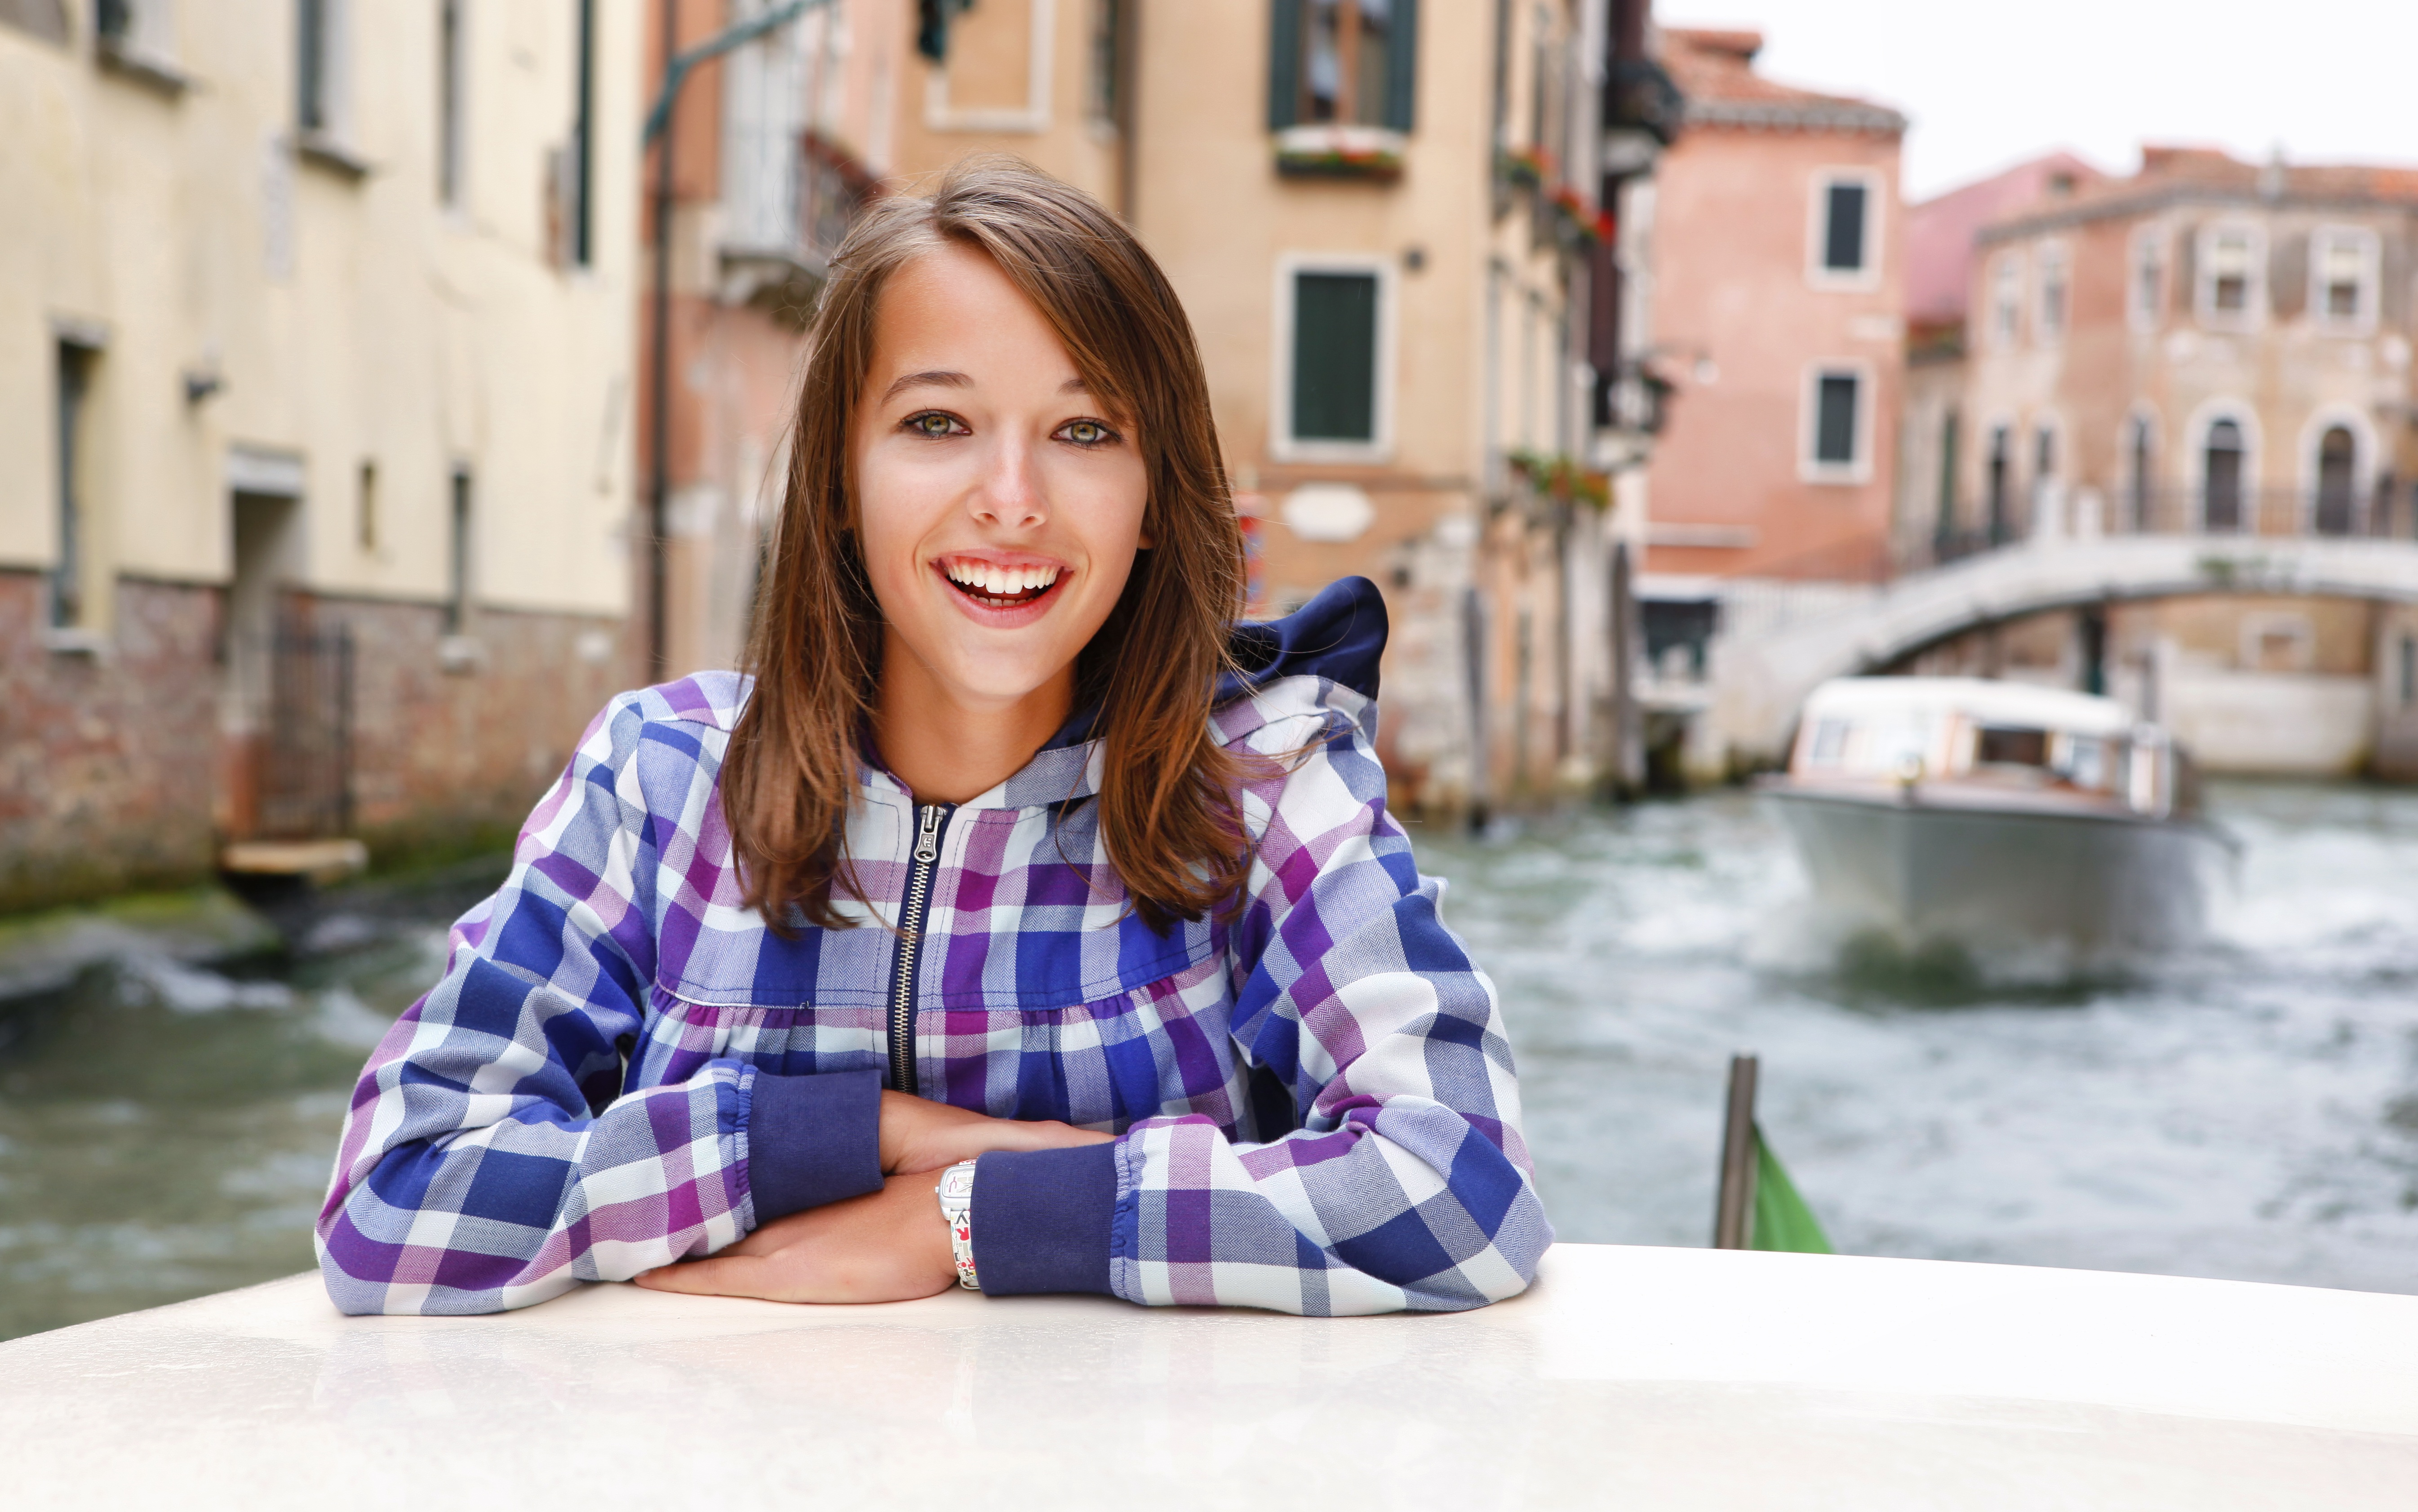
person, girl, photography, canal, ship, pattern, model, spring, sitting, italy, fashion, venice, smile, cheerful, design, teeth, shirts, photo shoot, portrait photography, human positions